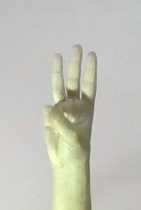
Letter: thaa